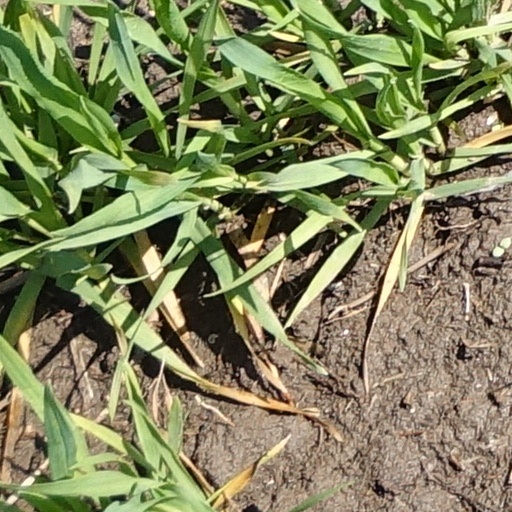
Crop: wheat